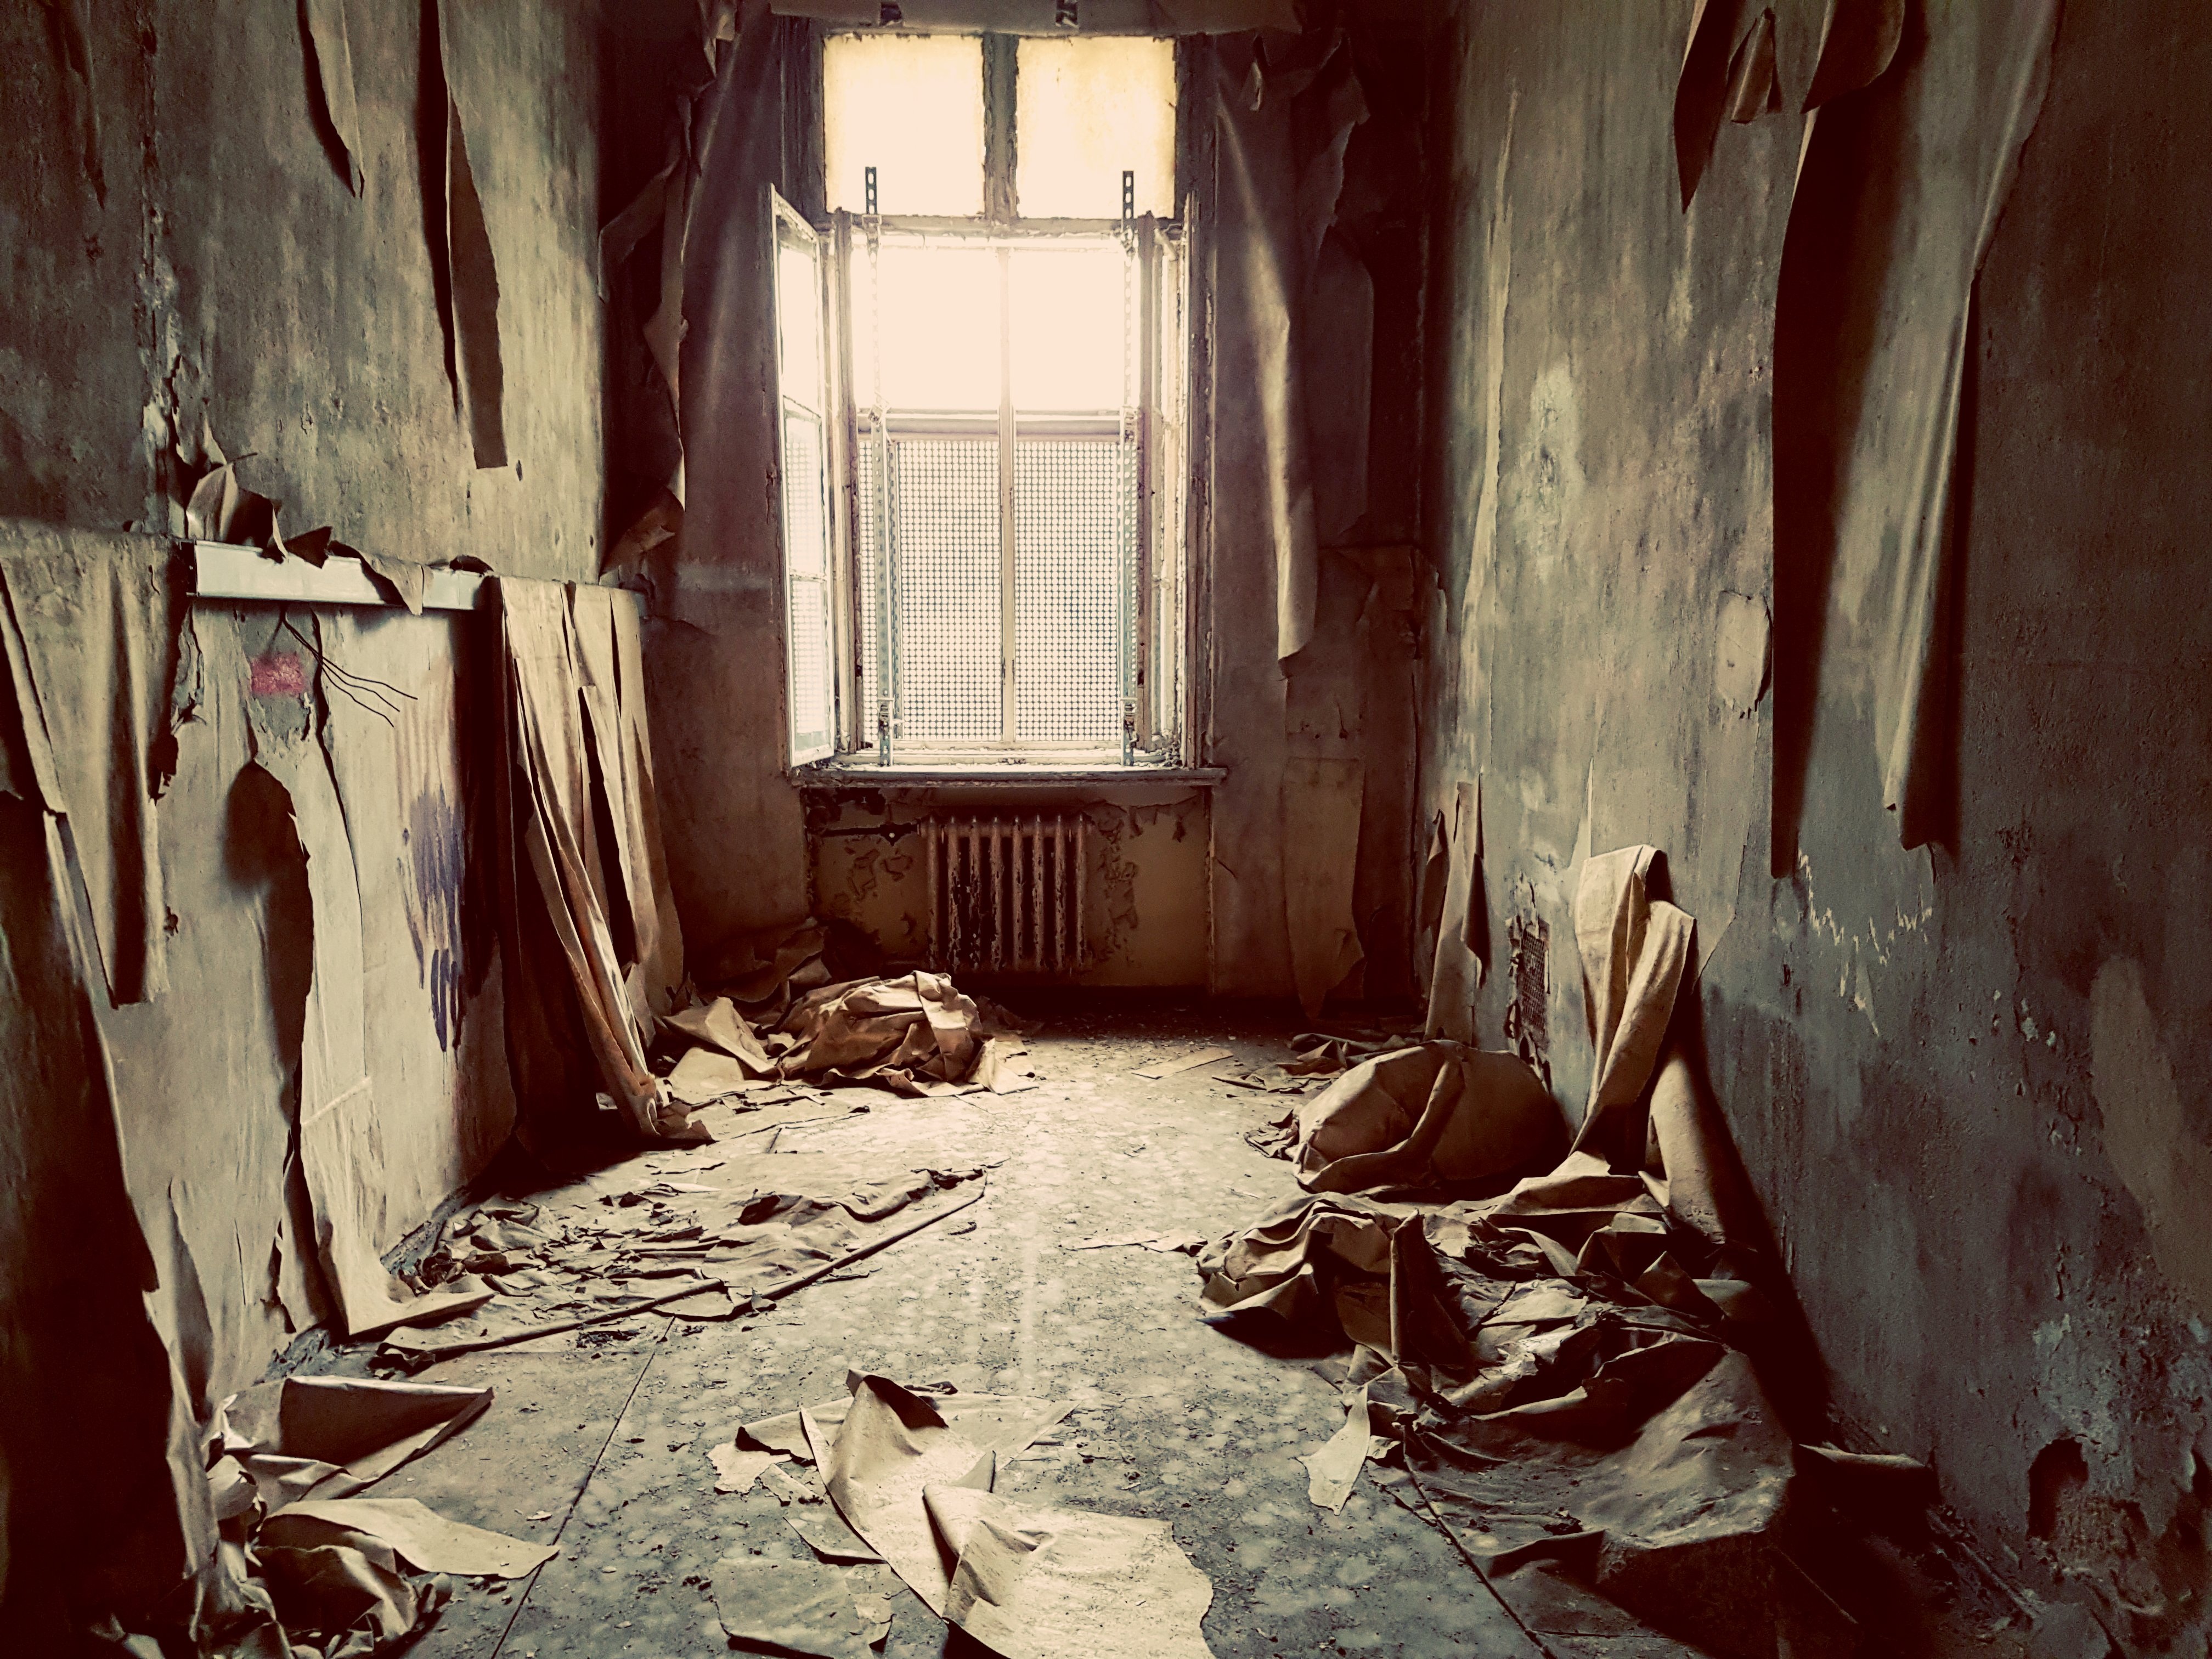
wood, house, window, alley, wall, color, empty, room, art, temple, urbex, photograph, wallpaper, image, leave, ancient history